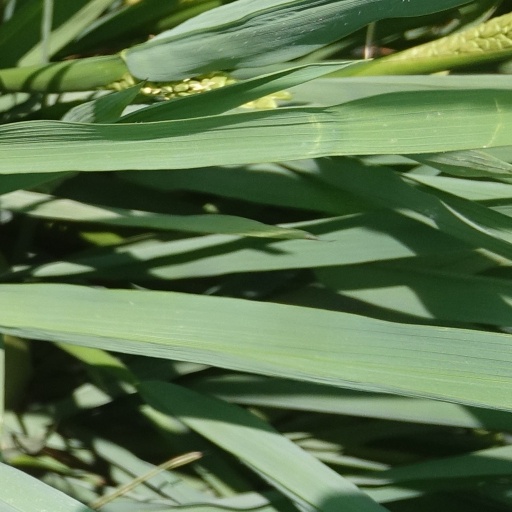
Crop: rice